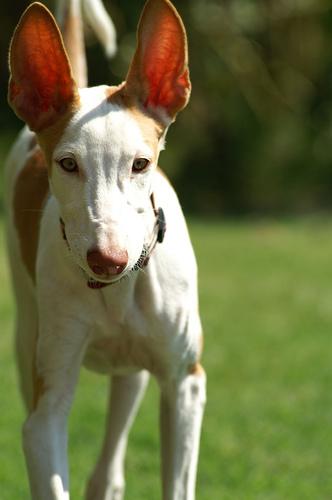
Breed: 210-n000006-Ibizan_hound